Okanagan Lake Bridge

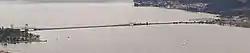
Okanagan Lake Bridge viewed from Knox Mountain, Kelowna

The Okanagan Lake Bridge (also known as the Kelowna Floating Bridge) was a three-lane, long floating bridge in British Columbia, Canada. It crossed Okanagan Lake, connecting the Westside area to Kelowna on the lake's eastern side. Taller boats such as sailboats were able to pass under the lift span which was located at the east end of the bridge.